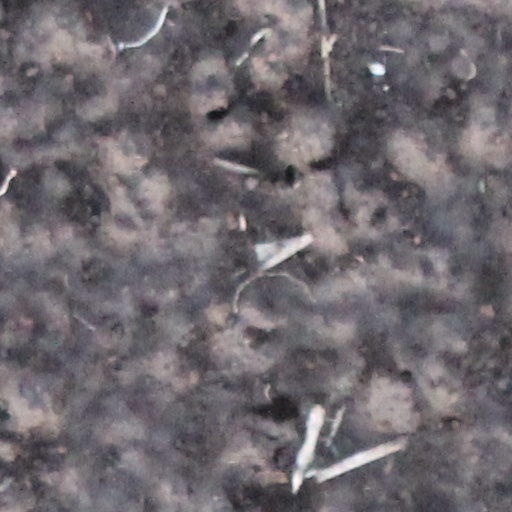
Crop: wheat